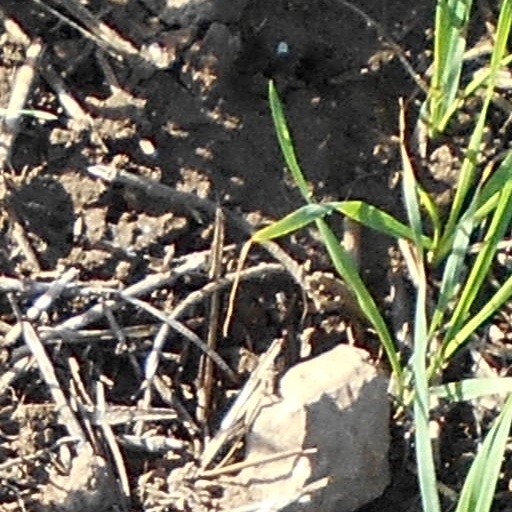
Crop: wheat